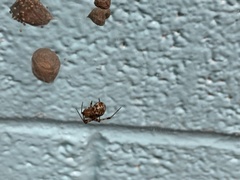
Species: Parasteatoda_tepidariorum